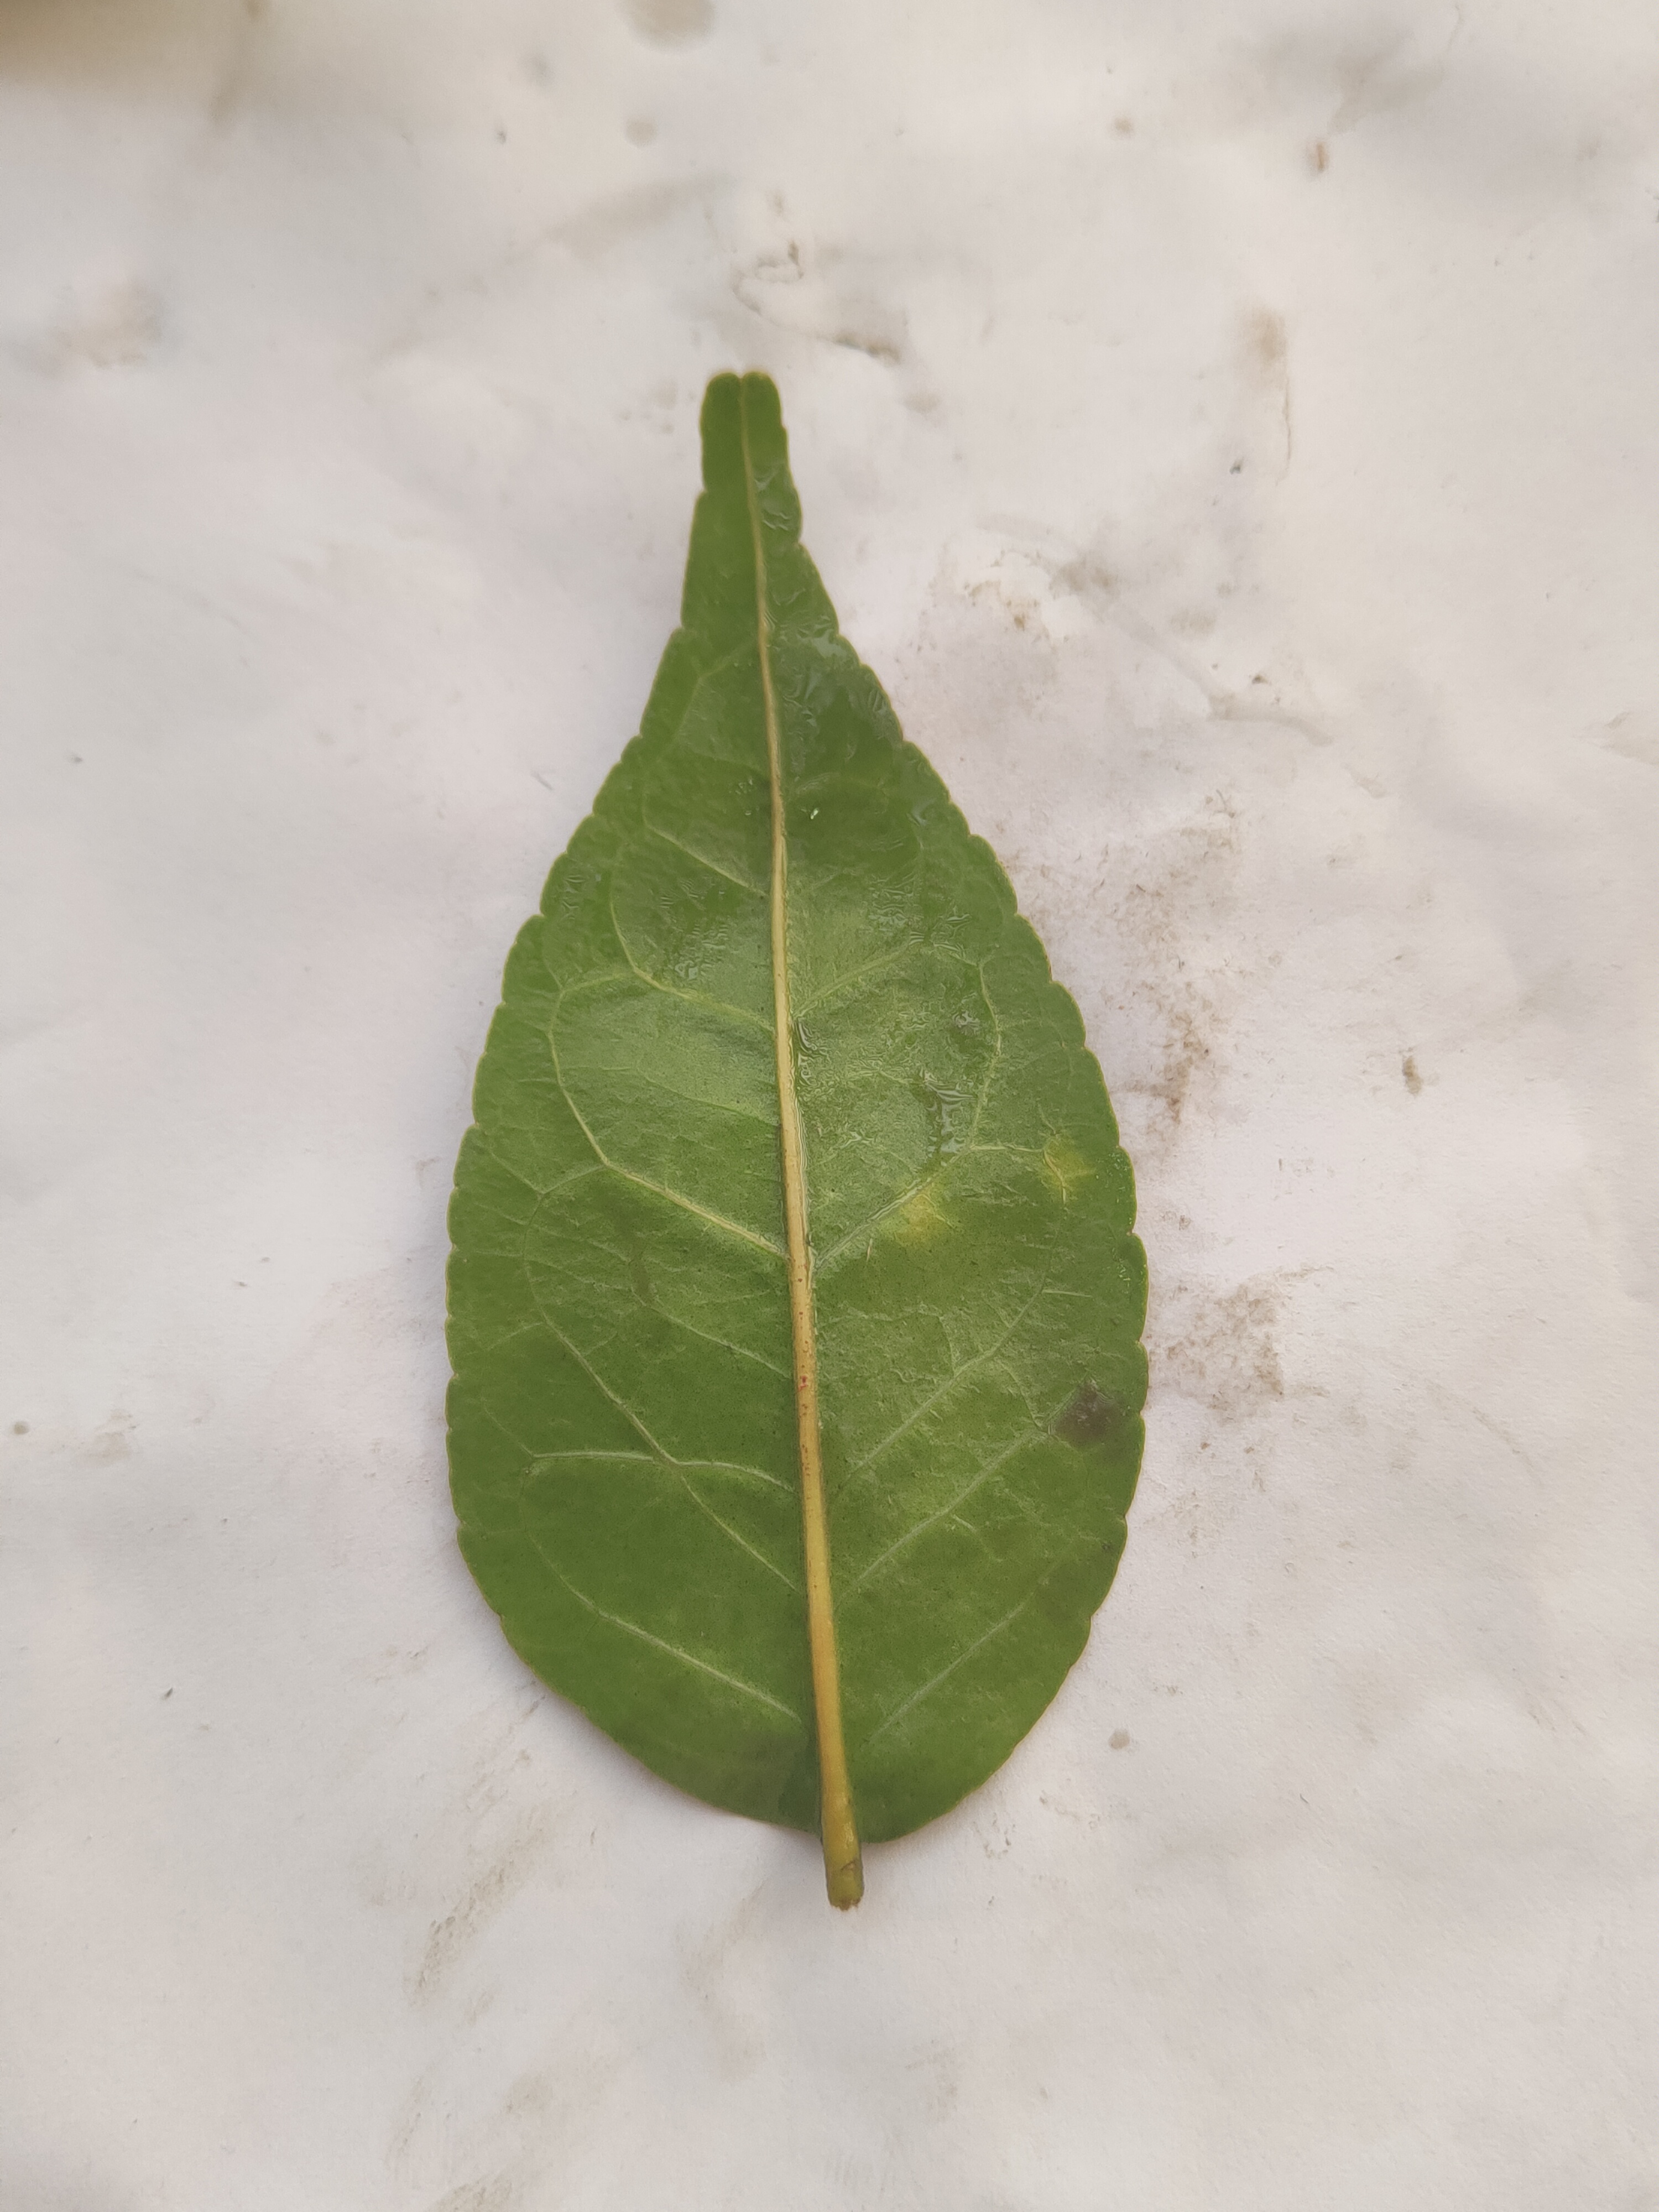
Leaf variety: Aegle marmelos